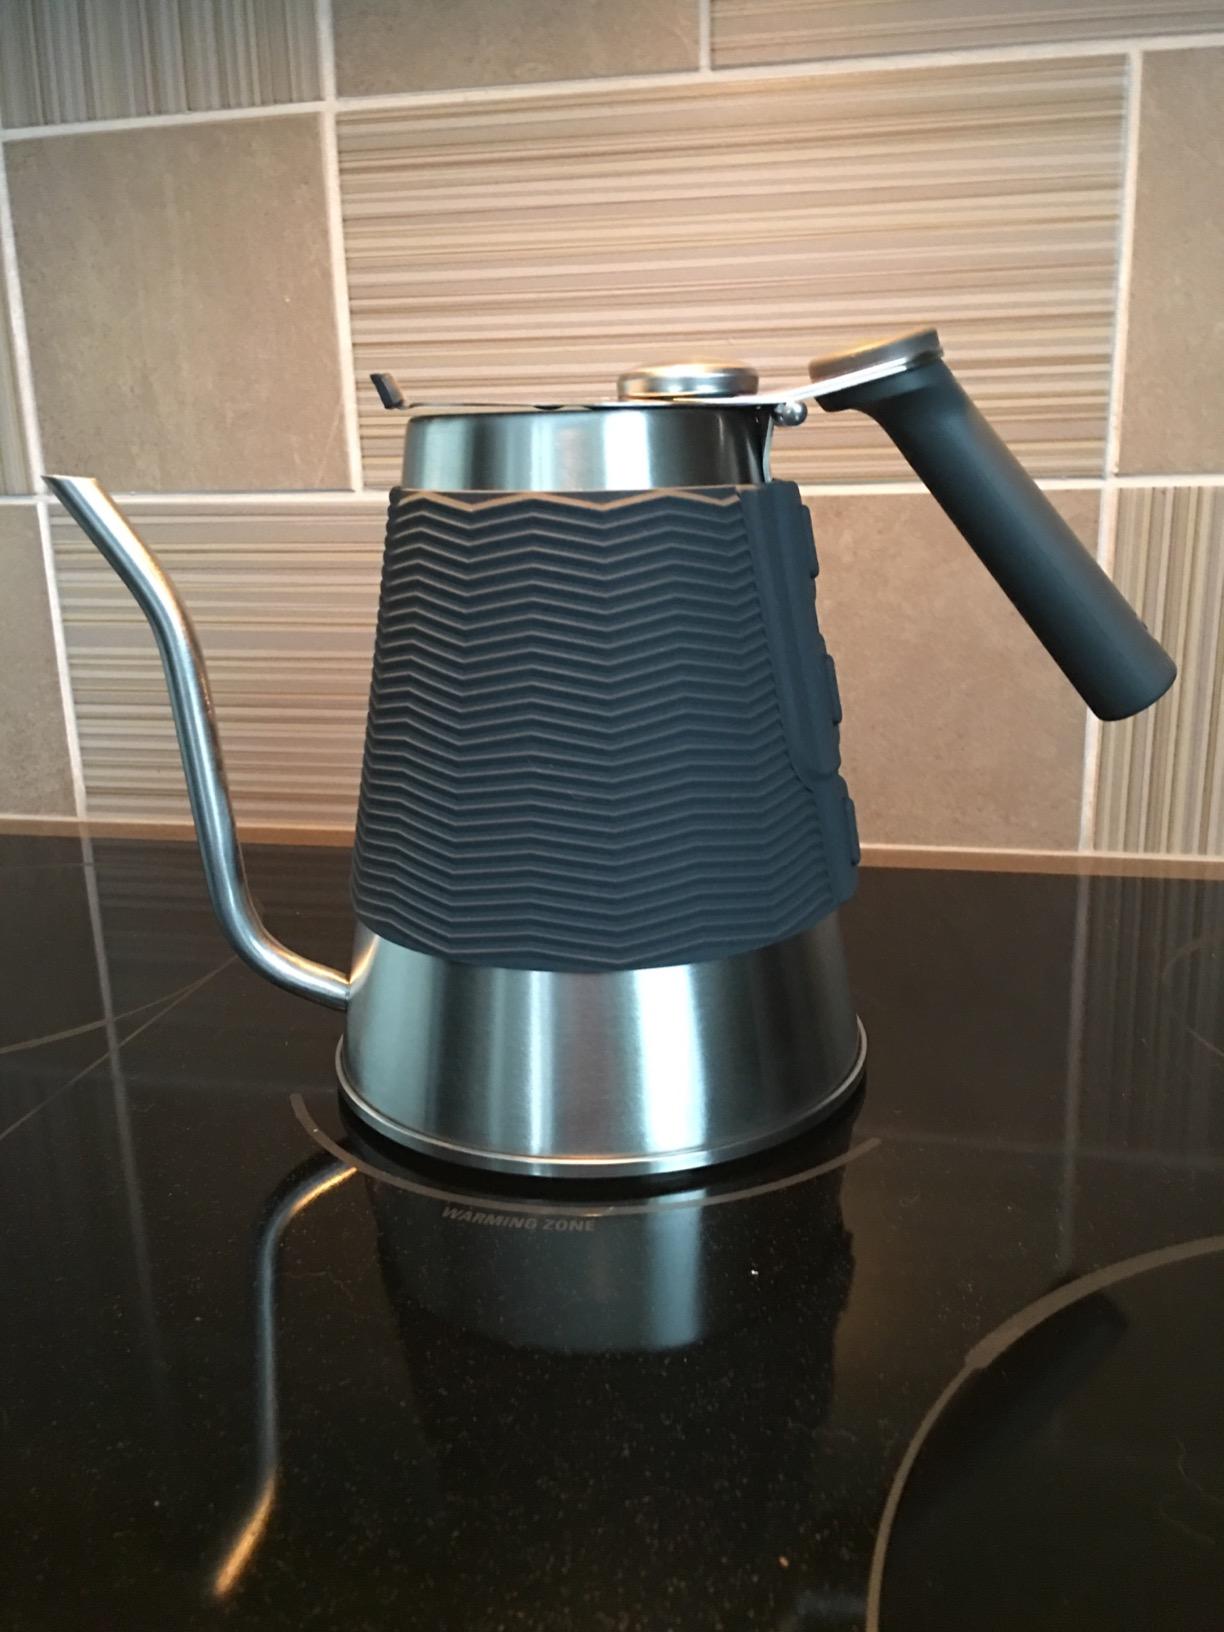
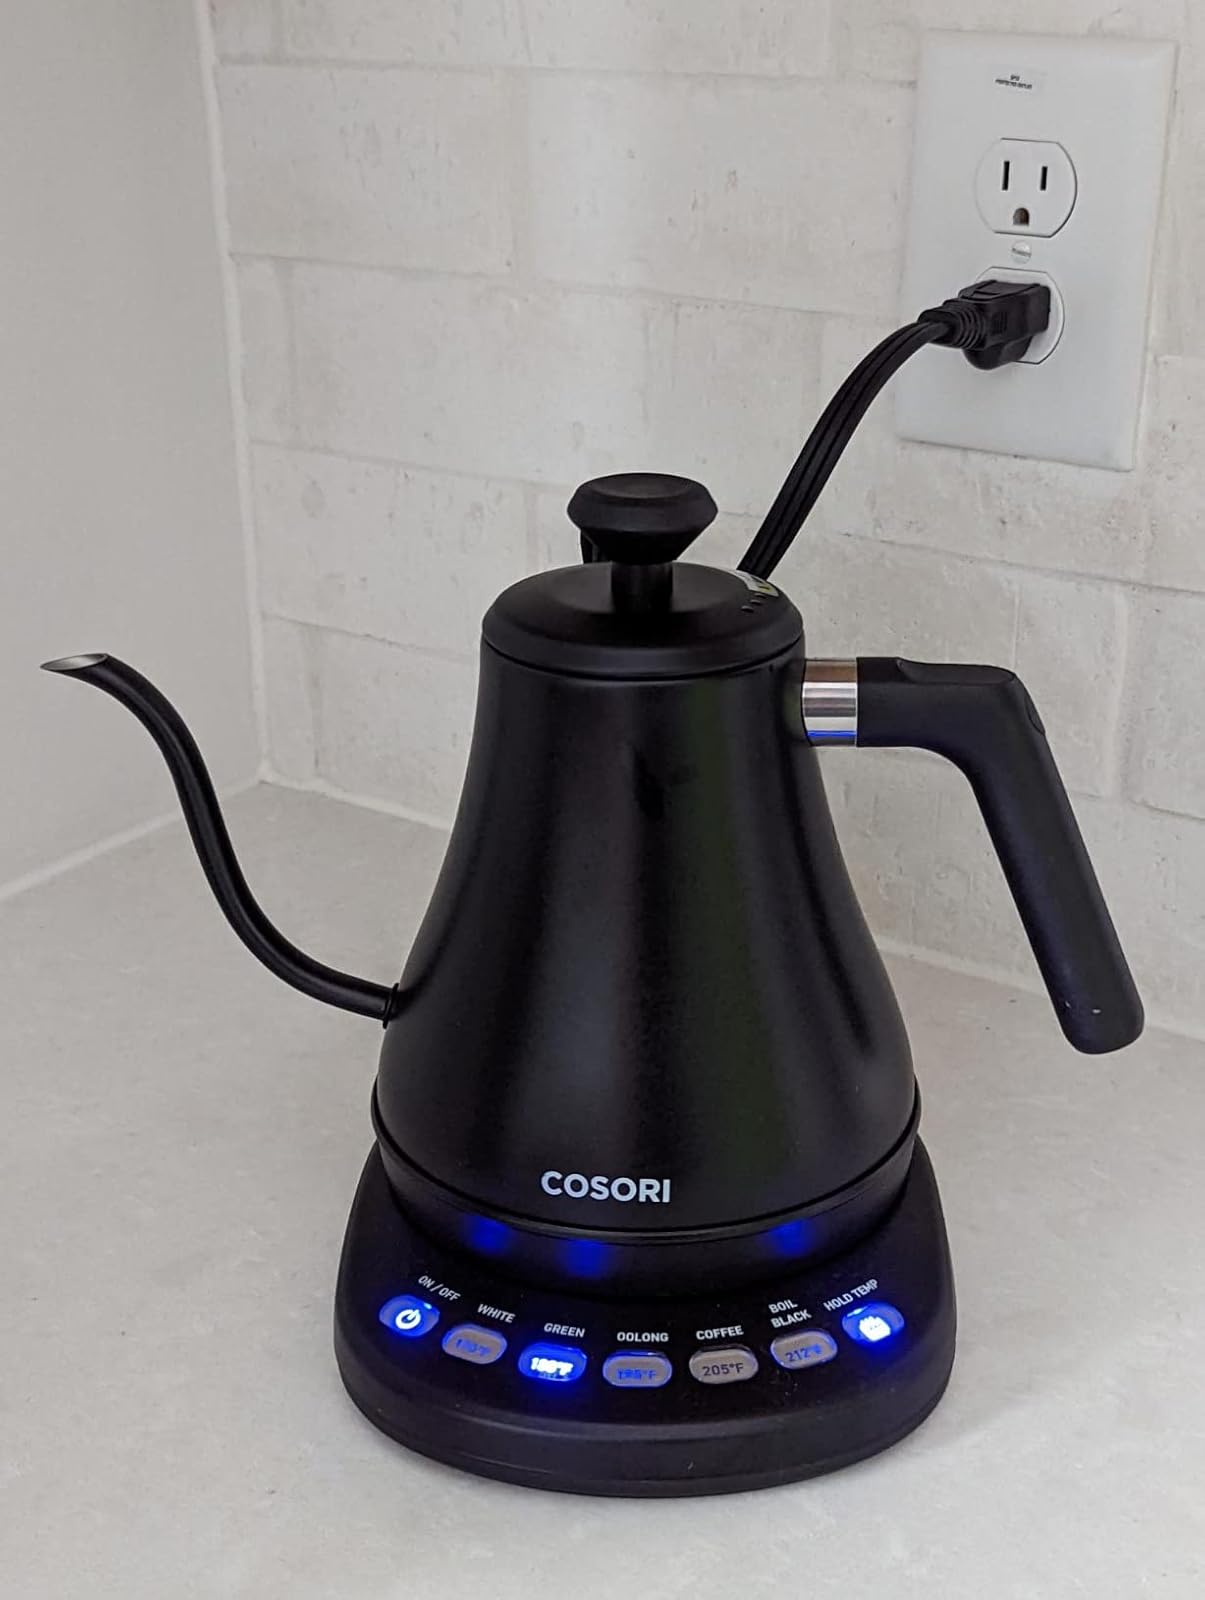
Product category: items_kettle
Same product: no